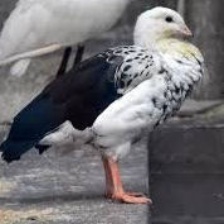
Species: ANDEAN GOOSE
Scientific name: CHLOEPHAGA MELANOPTERA
ImageNet parent category: goose